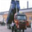
Label: truck